Ice hockey rink

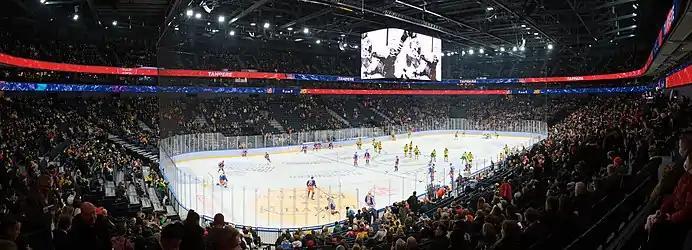
International standard ice hockey rink of Nokia Arena in Tampere, Finland

Internationally, the dimensions of ice hockey rinks follow International Ice Hockey Federation (IIHF) specifications of 60.0 metres (196.9 ft) in length, and 26.0 to 30.0 metres (85.3 to 98.4 ft) in width, with a corner radius of 7.0 to 8.5 metres (23.0 to 27.9 ft).